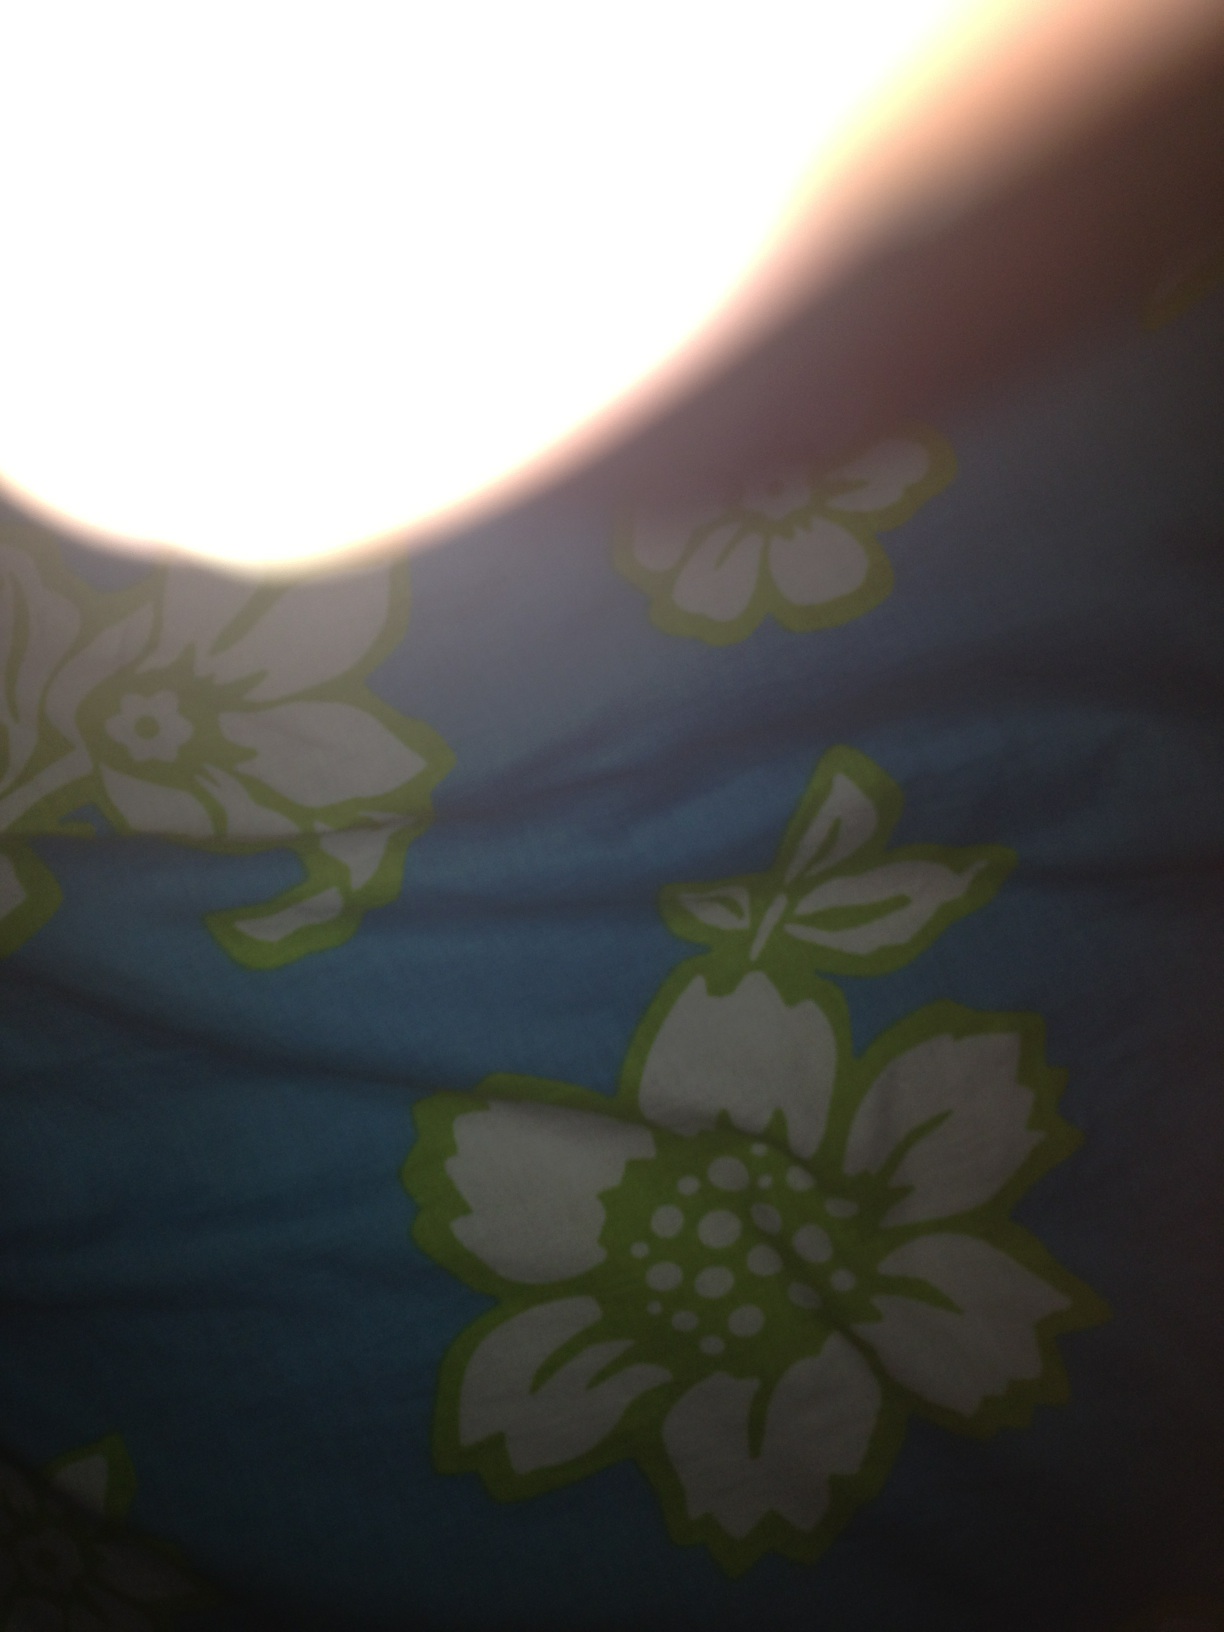Question: Is this strength the five?
Answer: unanswerable